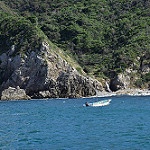
Label: sea